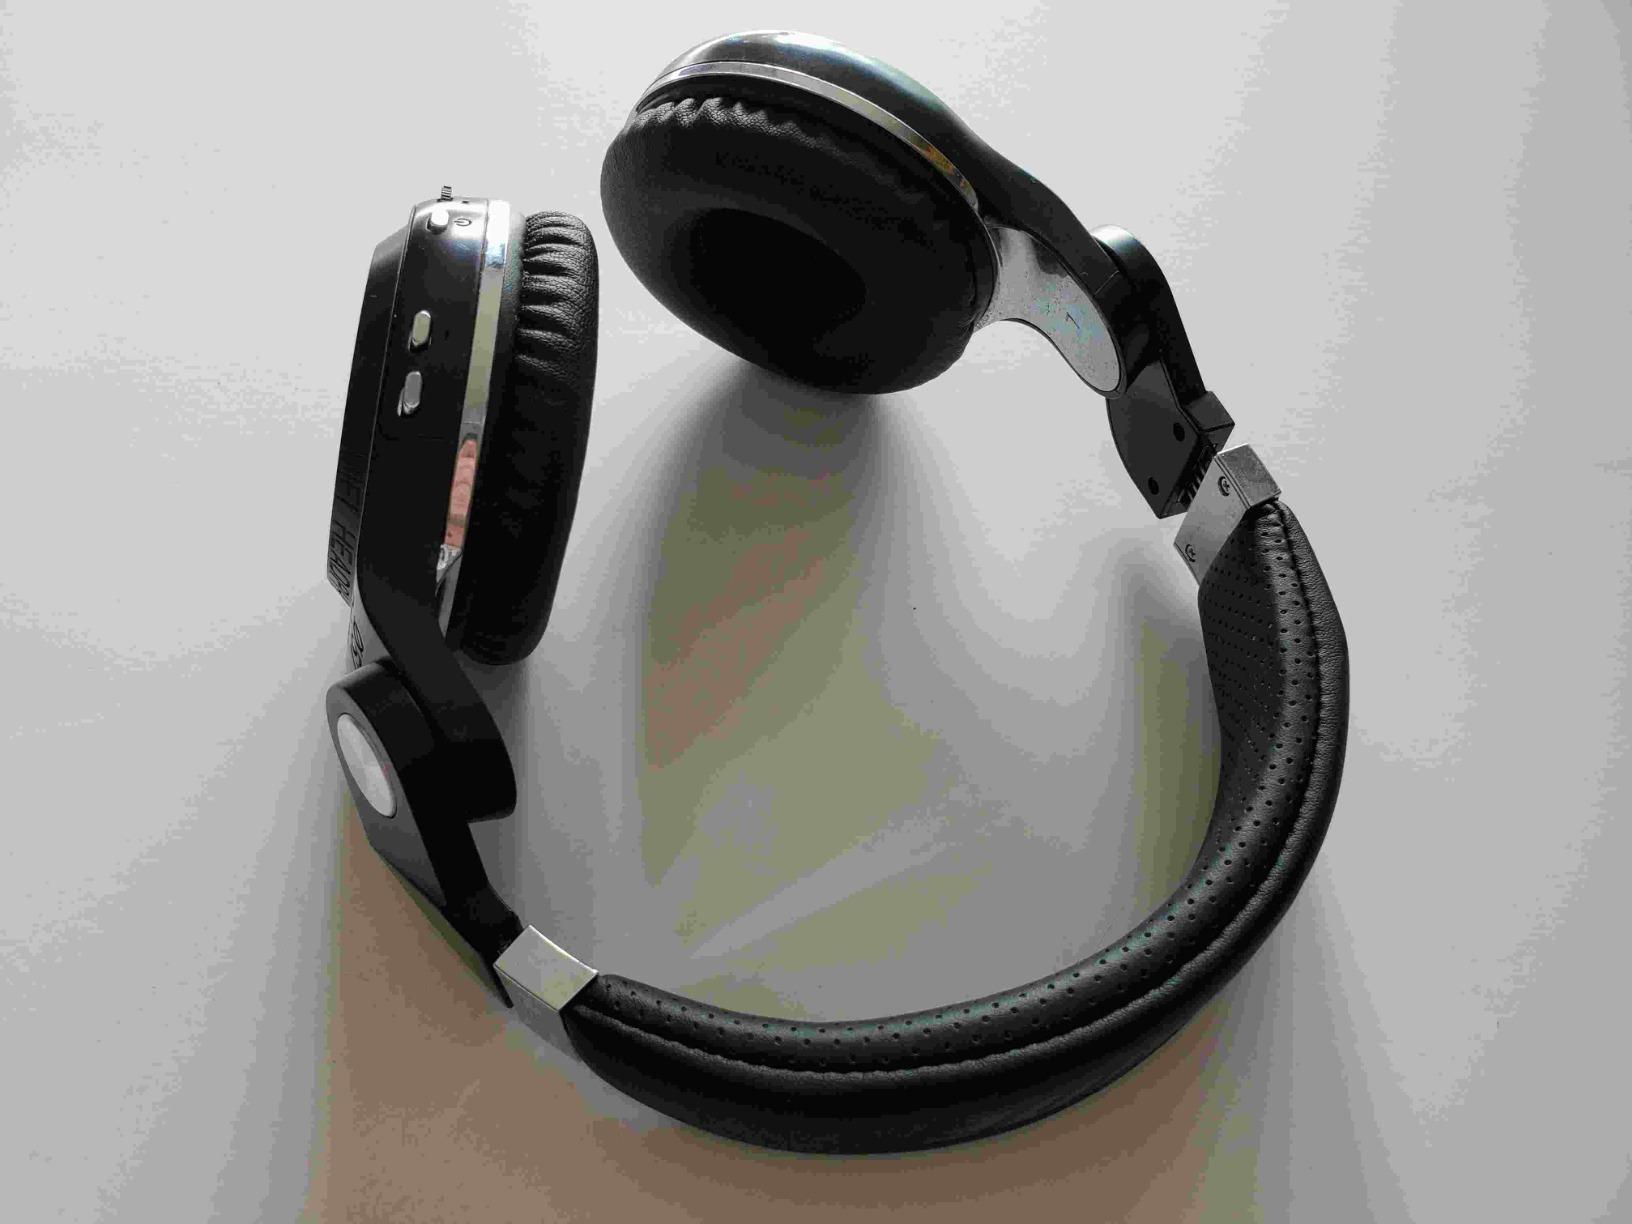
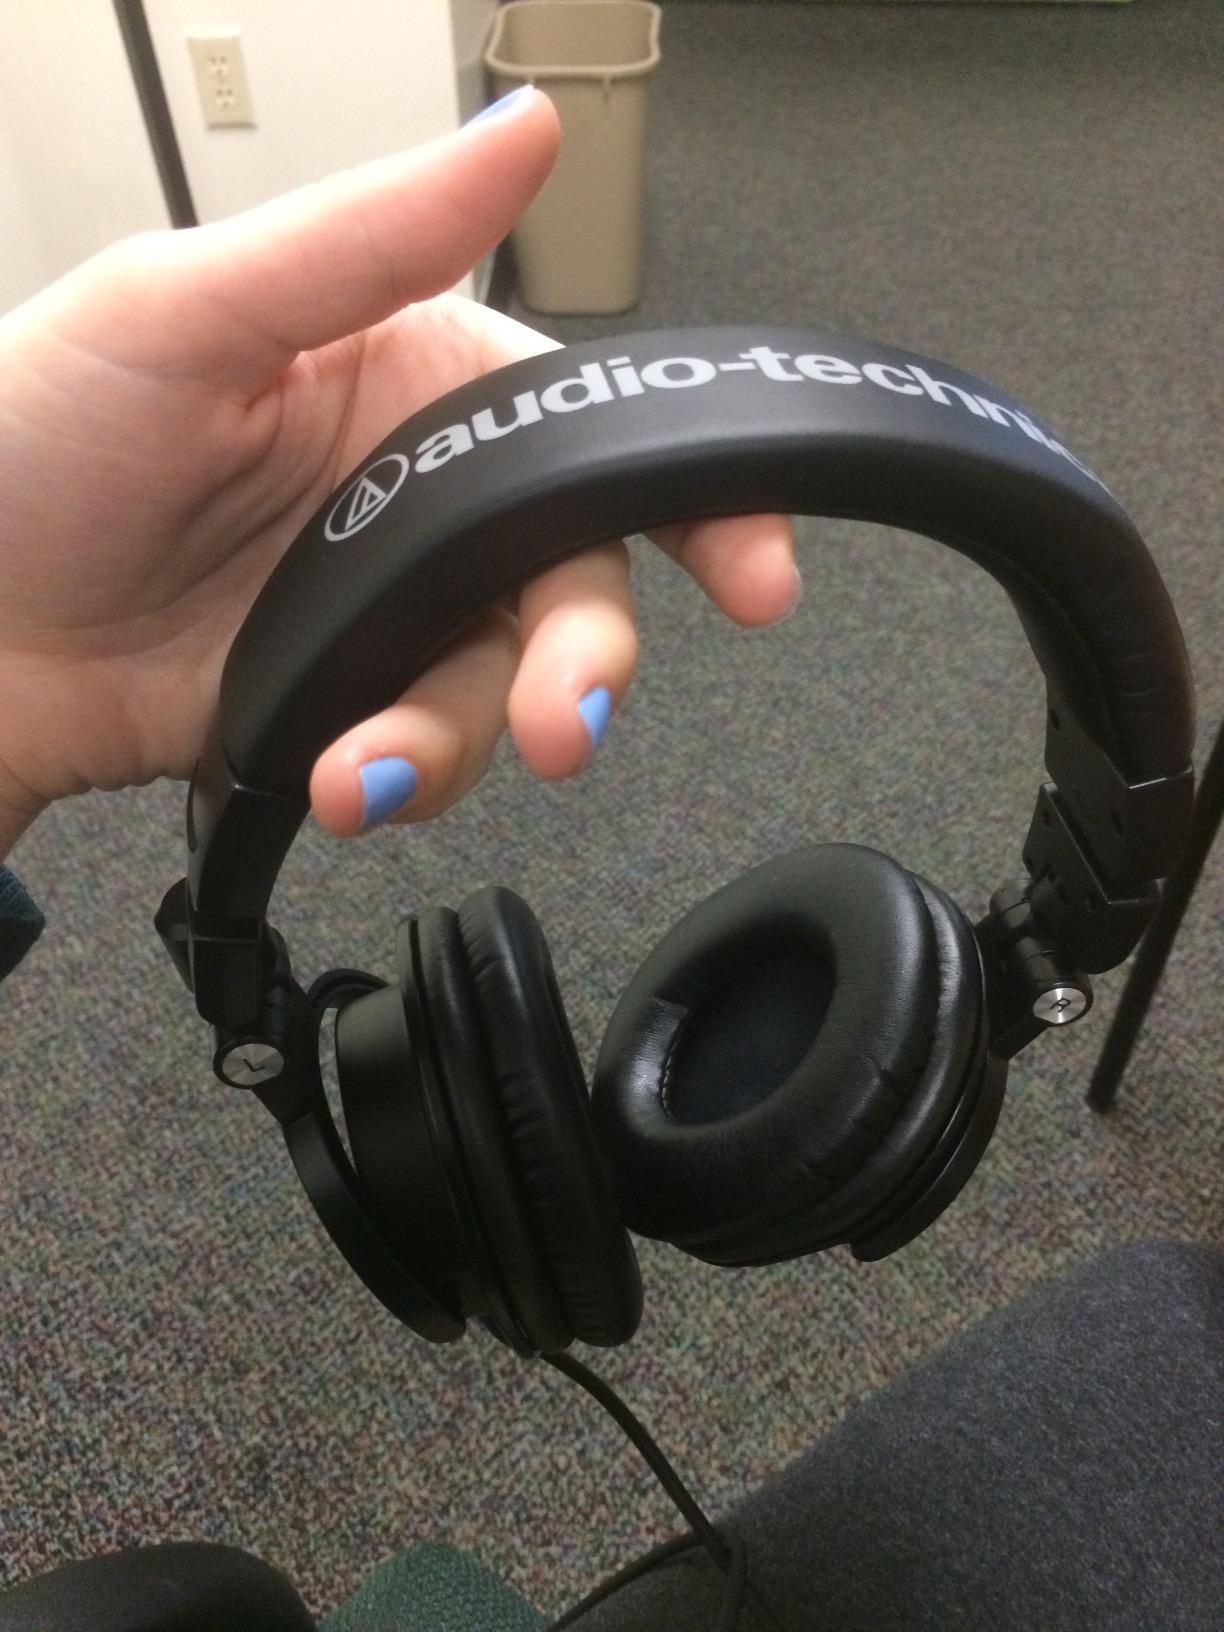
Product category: headphones
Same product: no